Wrist drop

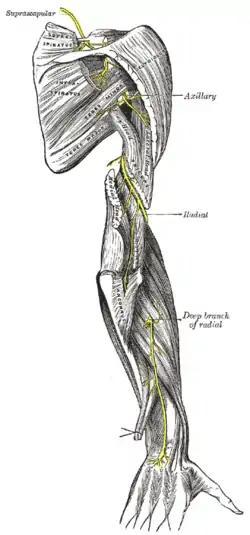
The suprascapular, axillary, and radial nerves.

Wrist drop is a medical condition in which the wrist and the fingers cannot extend at the metacarpophalangeal joints. The wrist remains partially flexed due to an opposing action of flexor muscles of the forearm. As a result, the extensor muscles in the posterior compartment remain paralyzed.